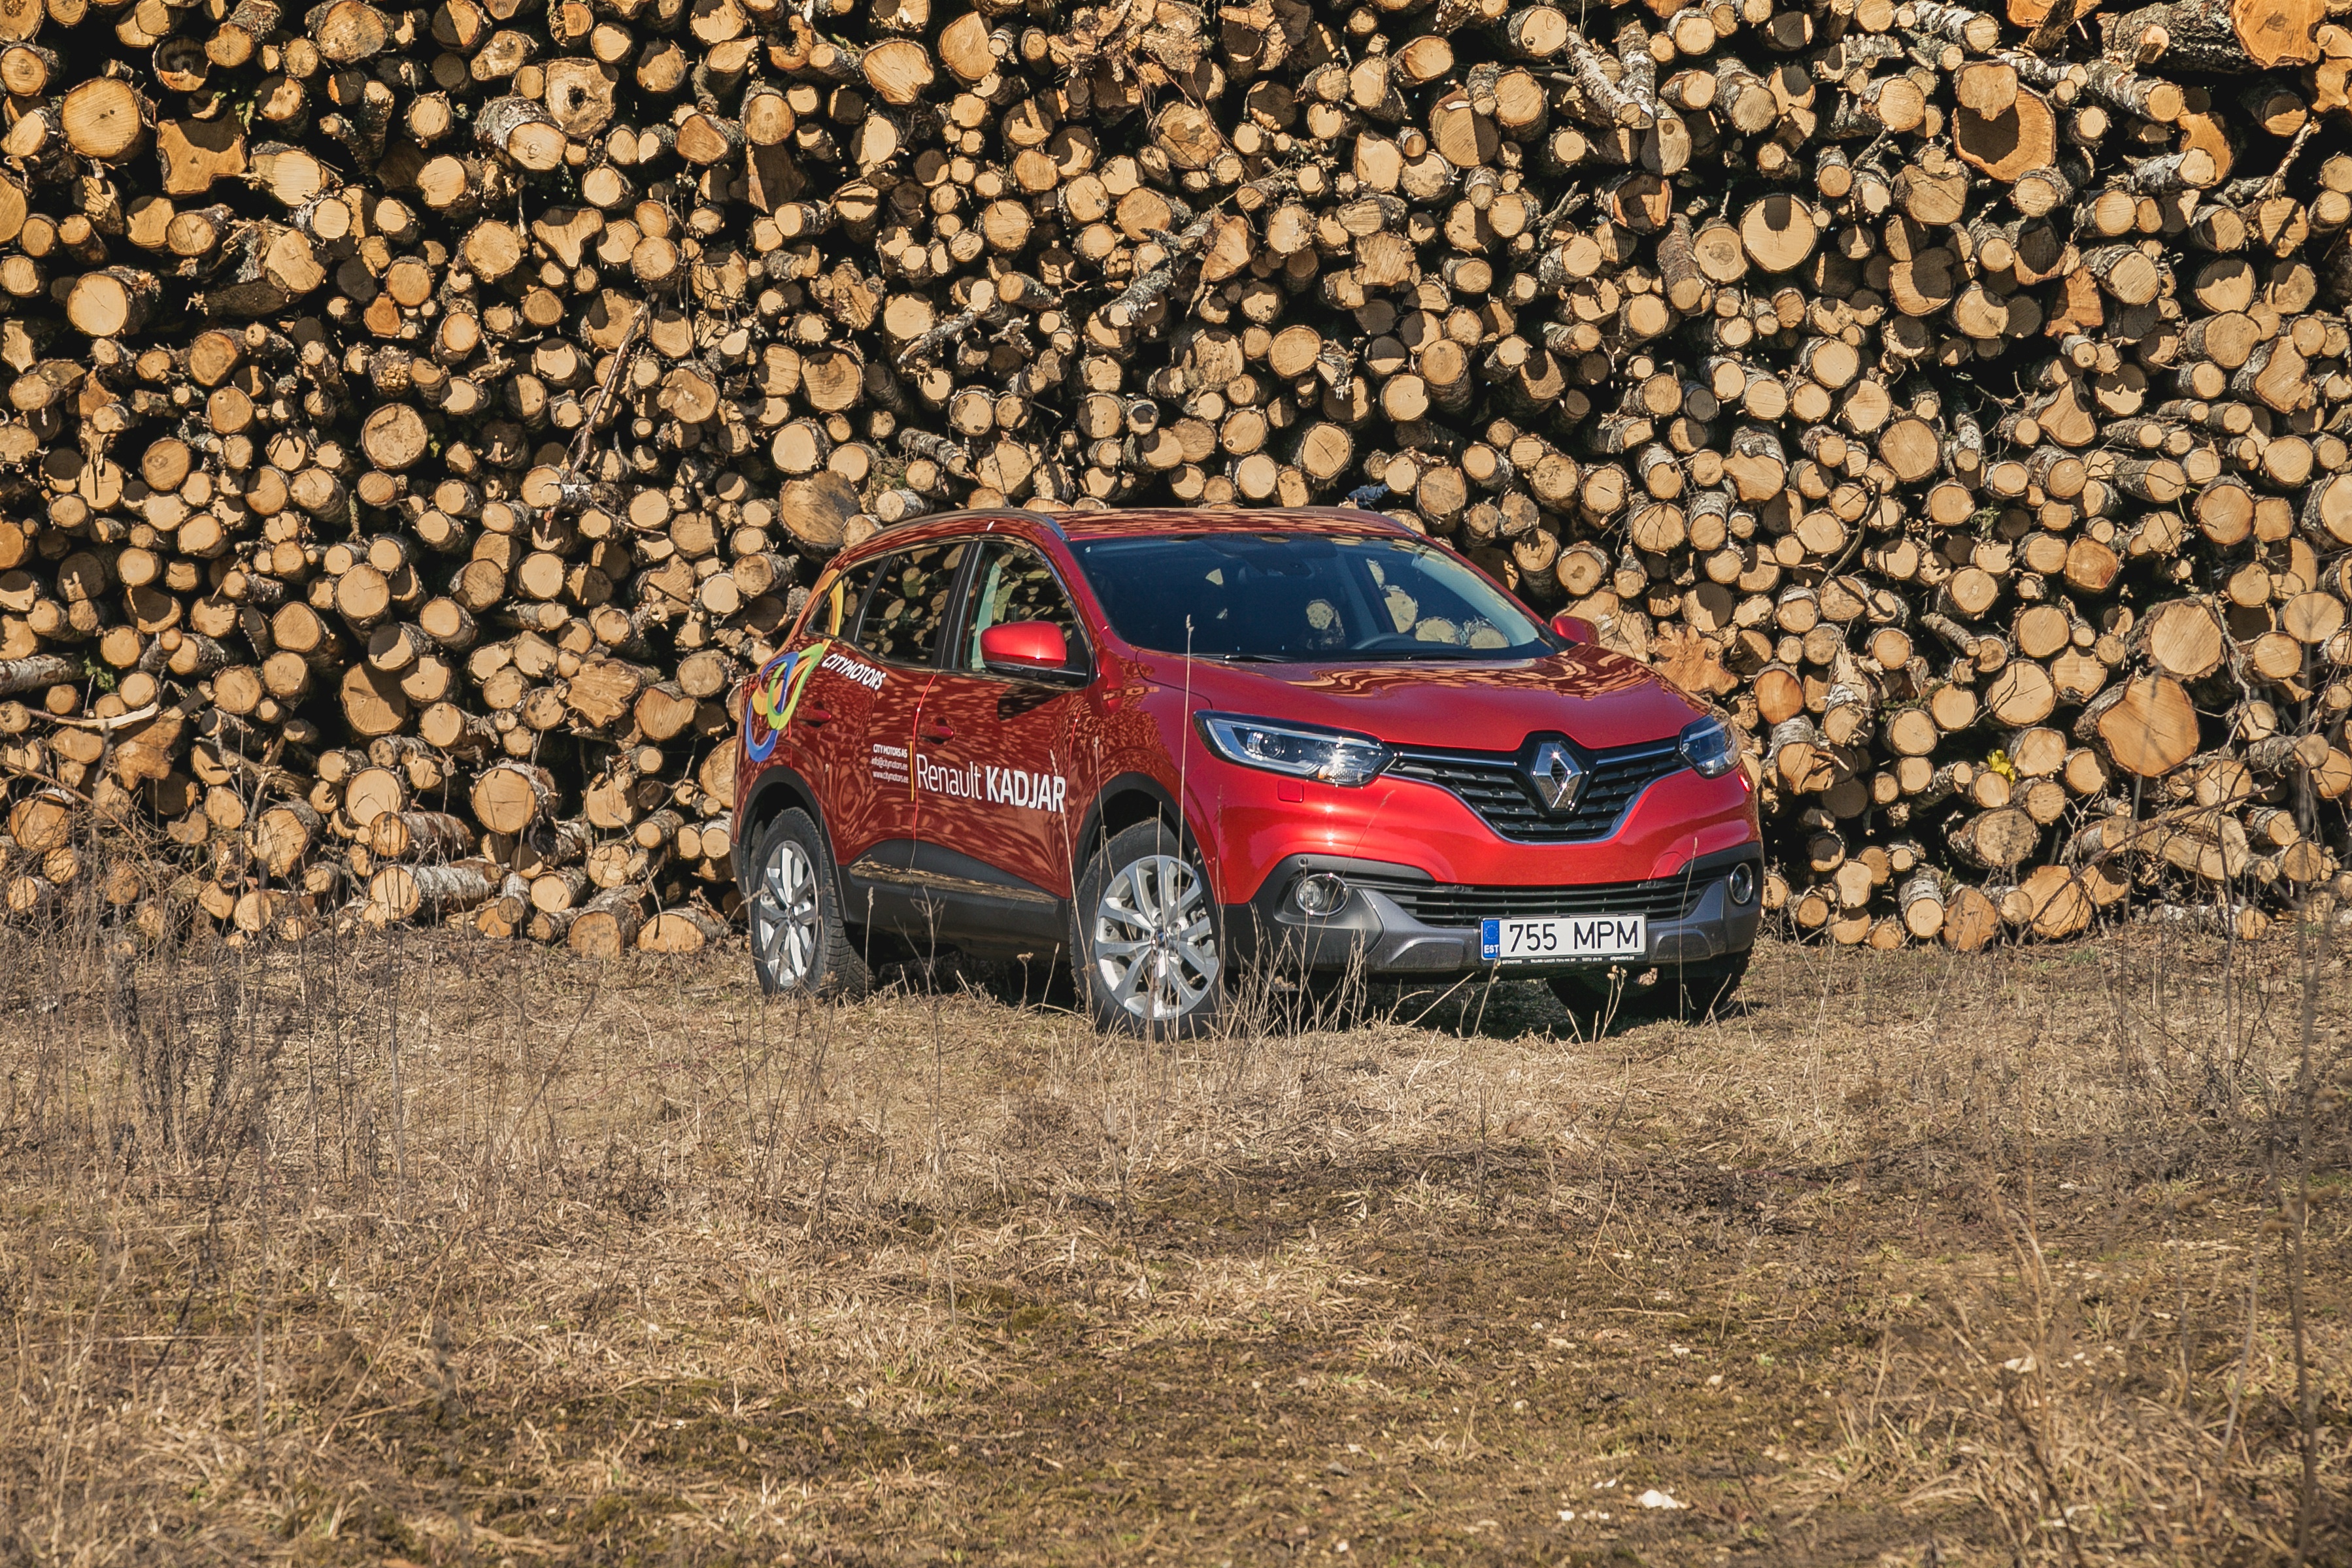
car, driving, vehicle, sport utility vehicle, automobile make, automotive design, off roading